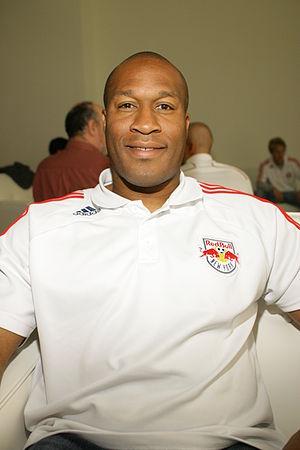
Zach Thornton, né le 23 juin 1976 à Edgewood dans l'État du Maryland, est un joueur américain de soccer, qui évoluait au poste de gardien de but.